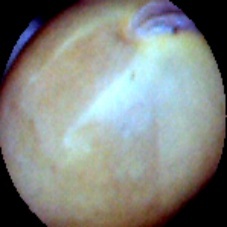
Label: Intact